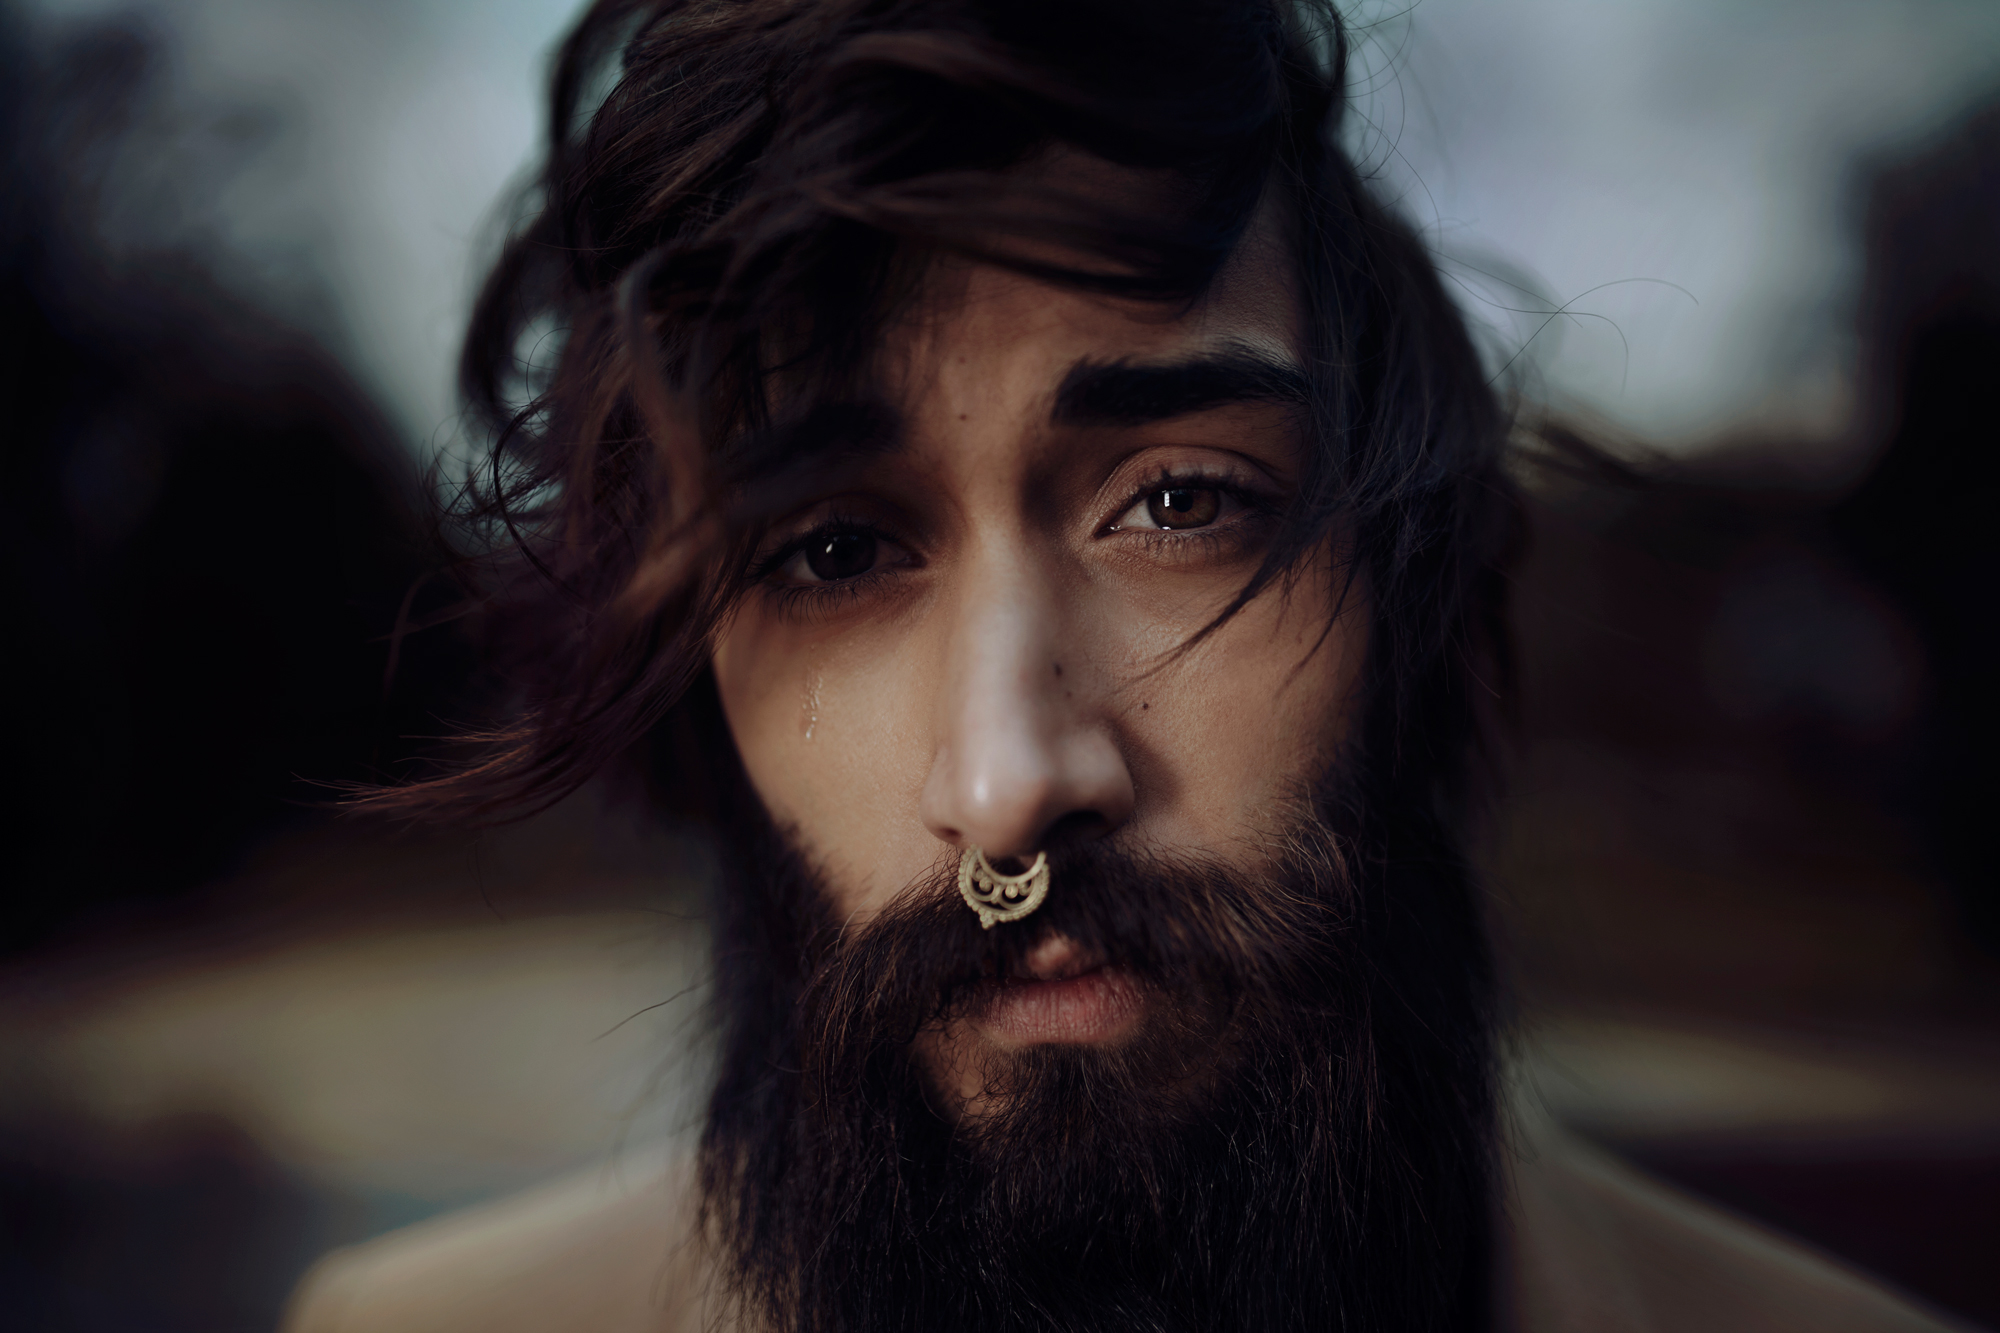
man, person, hair, portrait, darkness, hairstyle, beard, piercing, nose ring, sad, screenshot, fictional character, facial hair